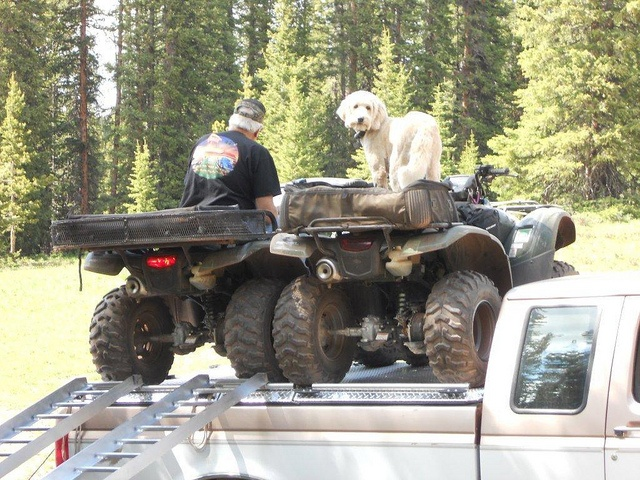
An atv with a man and a dog on it.
A man and a dog sitting on four wheelers on a truck.
A man sits on a four wheel ATV vehicle next to a dog on another.
Two men on ATVs sitting on truck bed.
A man and a dog sitting on four wheeler's on a truck.